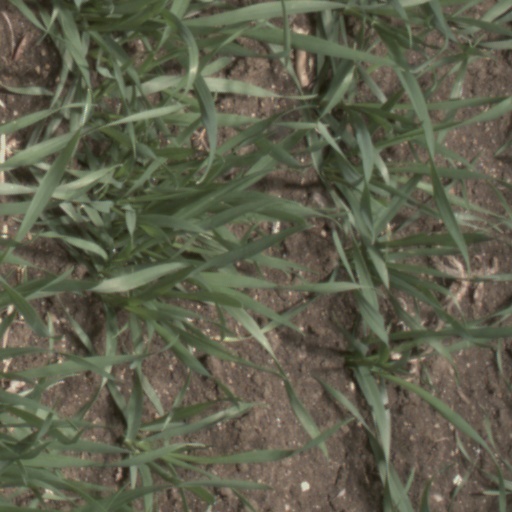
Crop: wheat